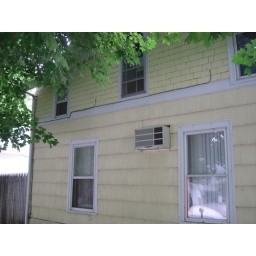
who cuts a hole in a wall for a window A/C